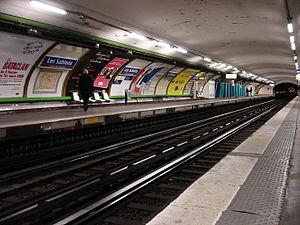
Métro de Paris (France) - ligne 1 - La station Les Sablons en cours de décarrossage
Les Sablons est une station de la ligne 1 du métro de Paris, située sur la commune de Neuilly-sur-Seine, dans le département des Hauts-de-Seine.